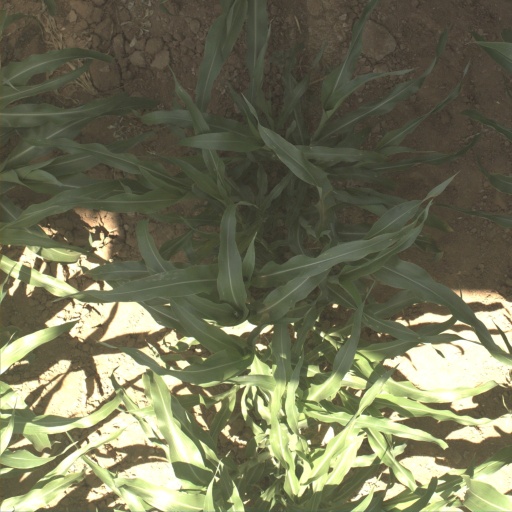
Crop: sorghum